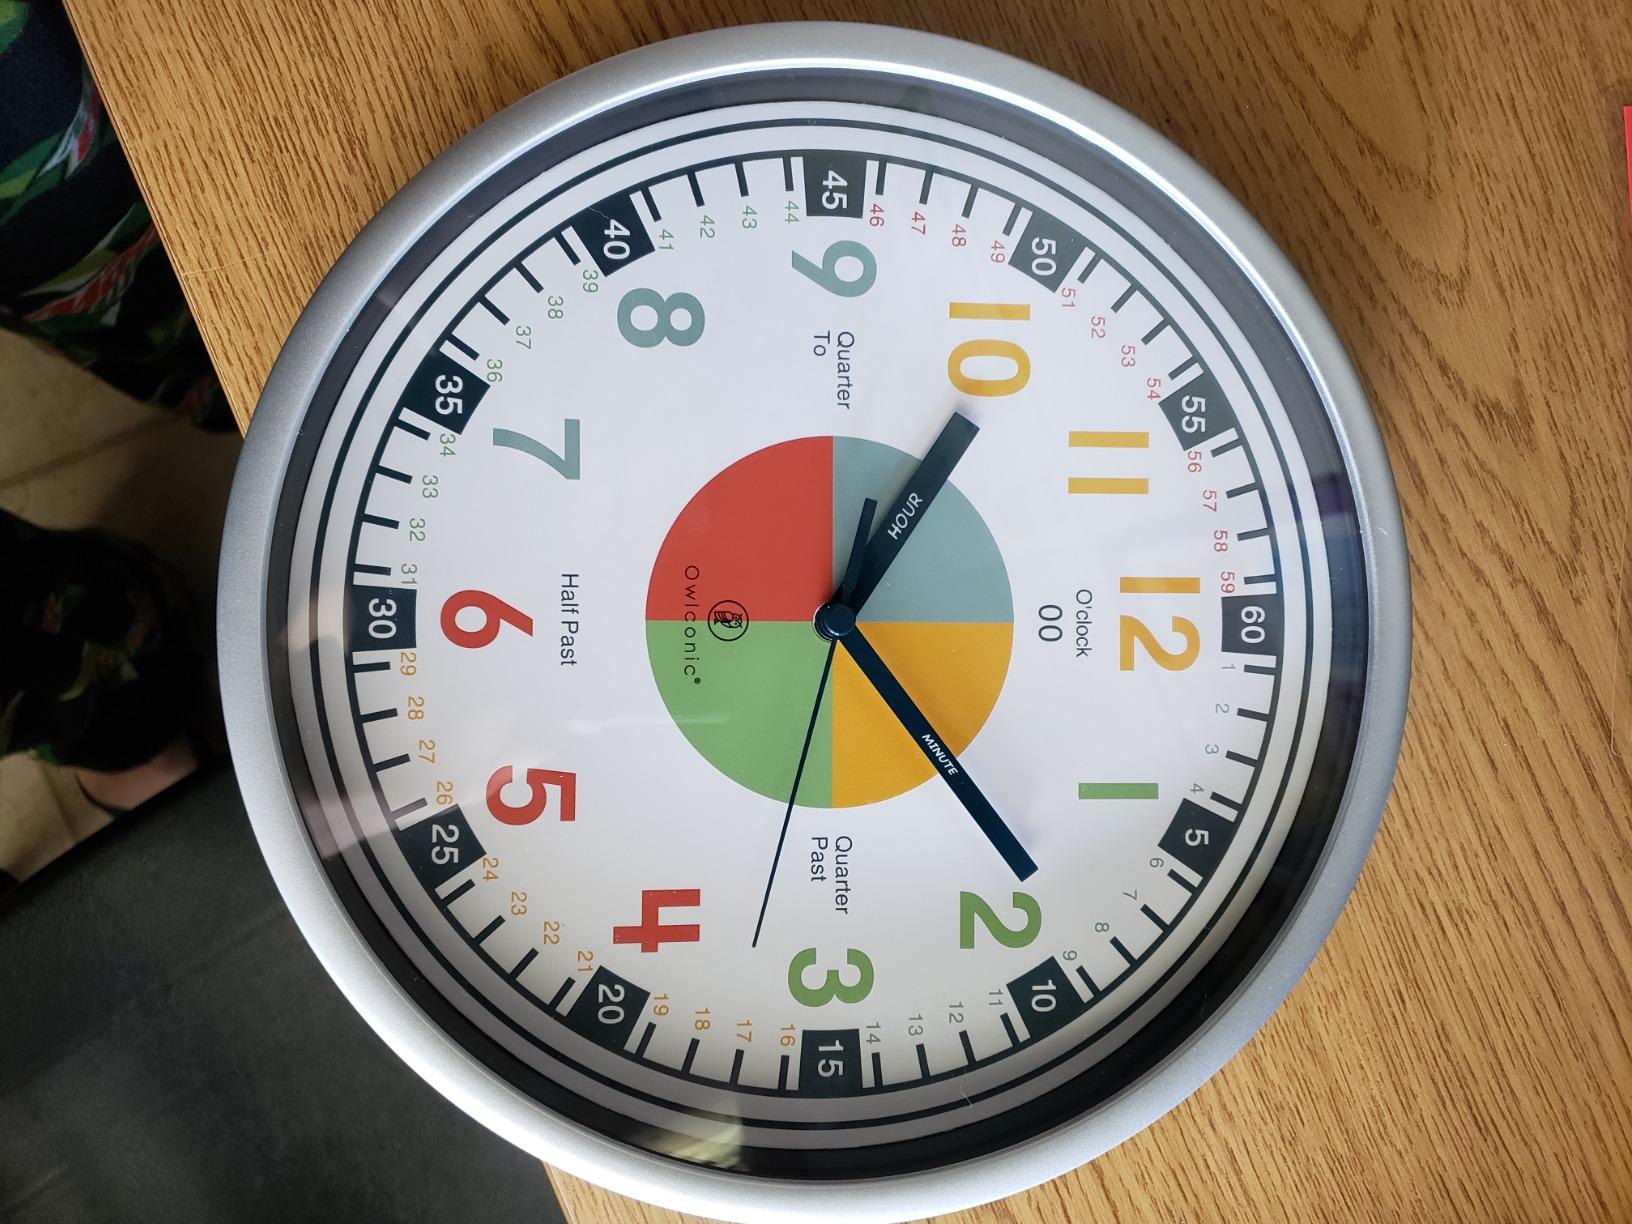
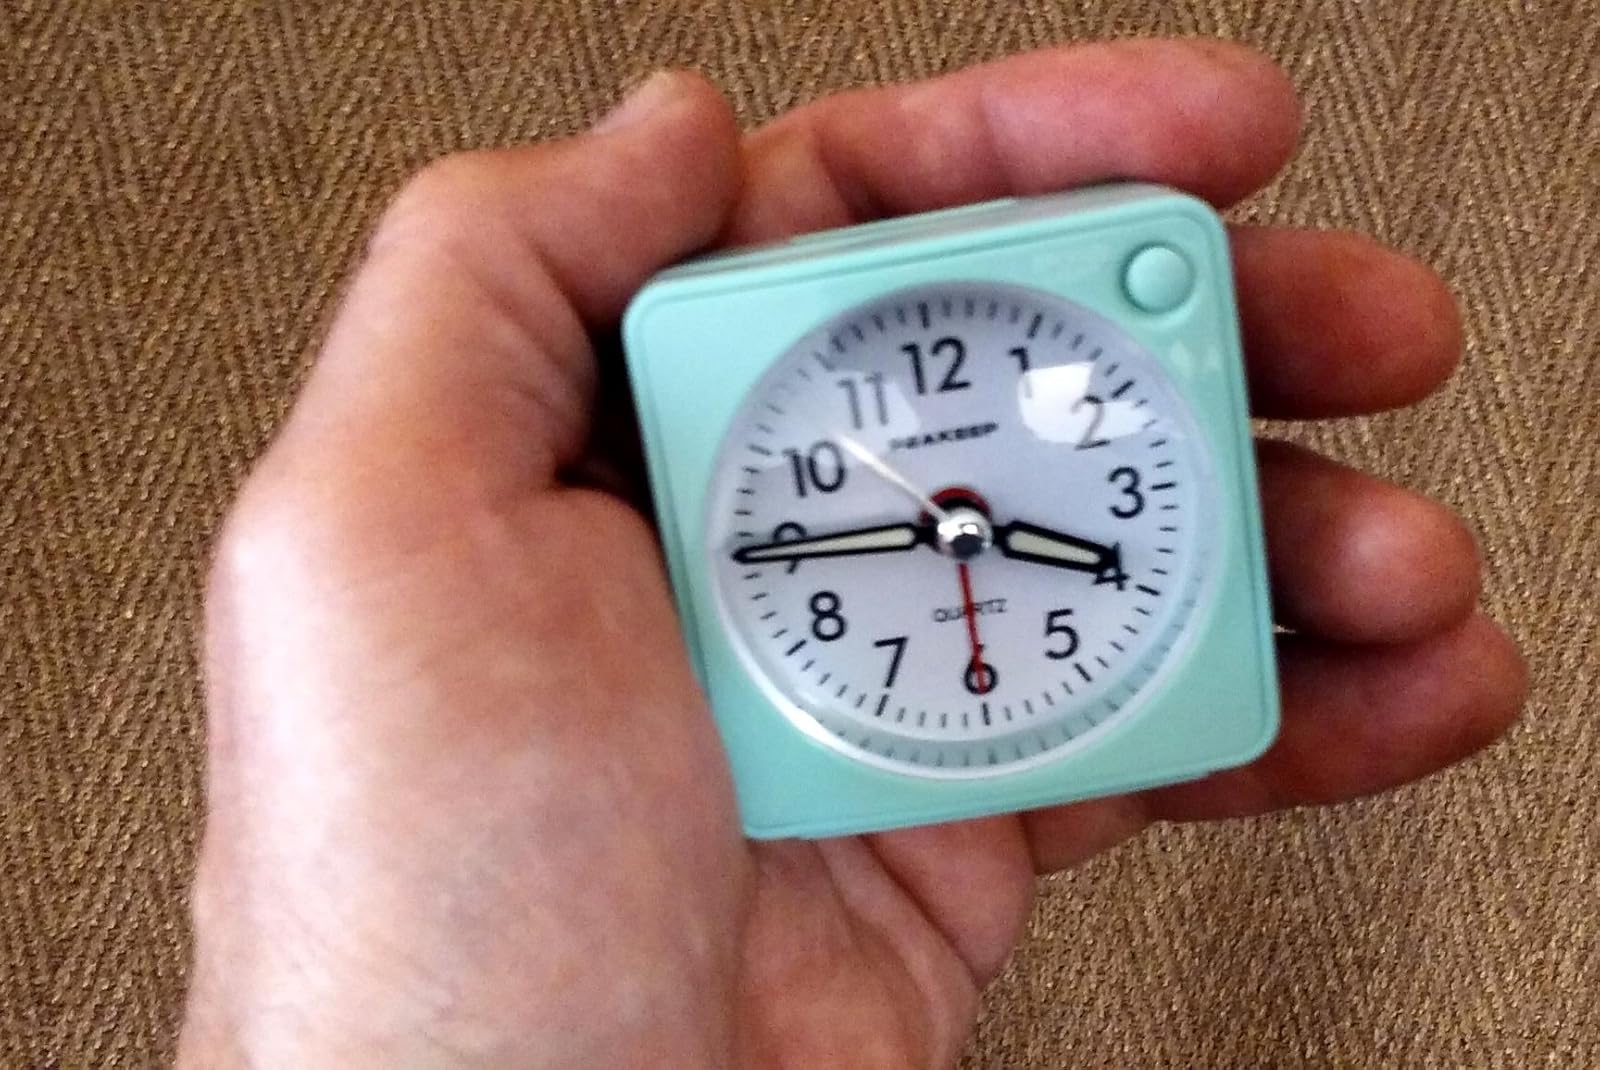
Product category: clock
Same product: no